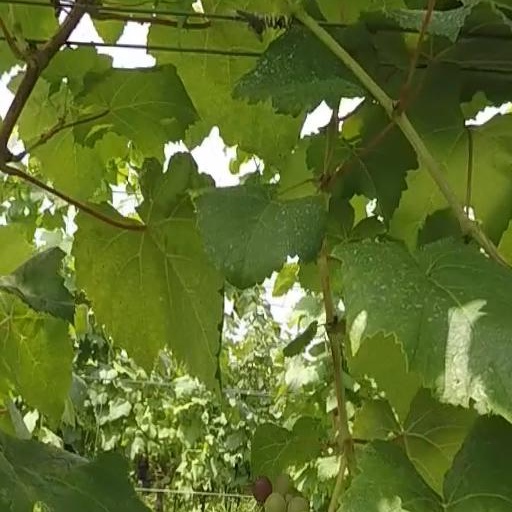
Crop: grape